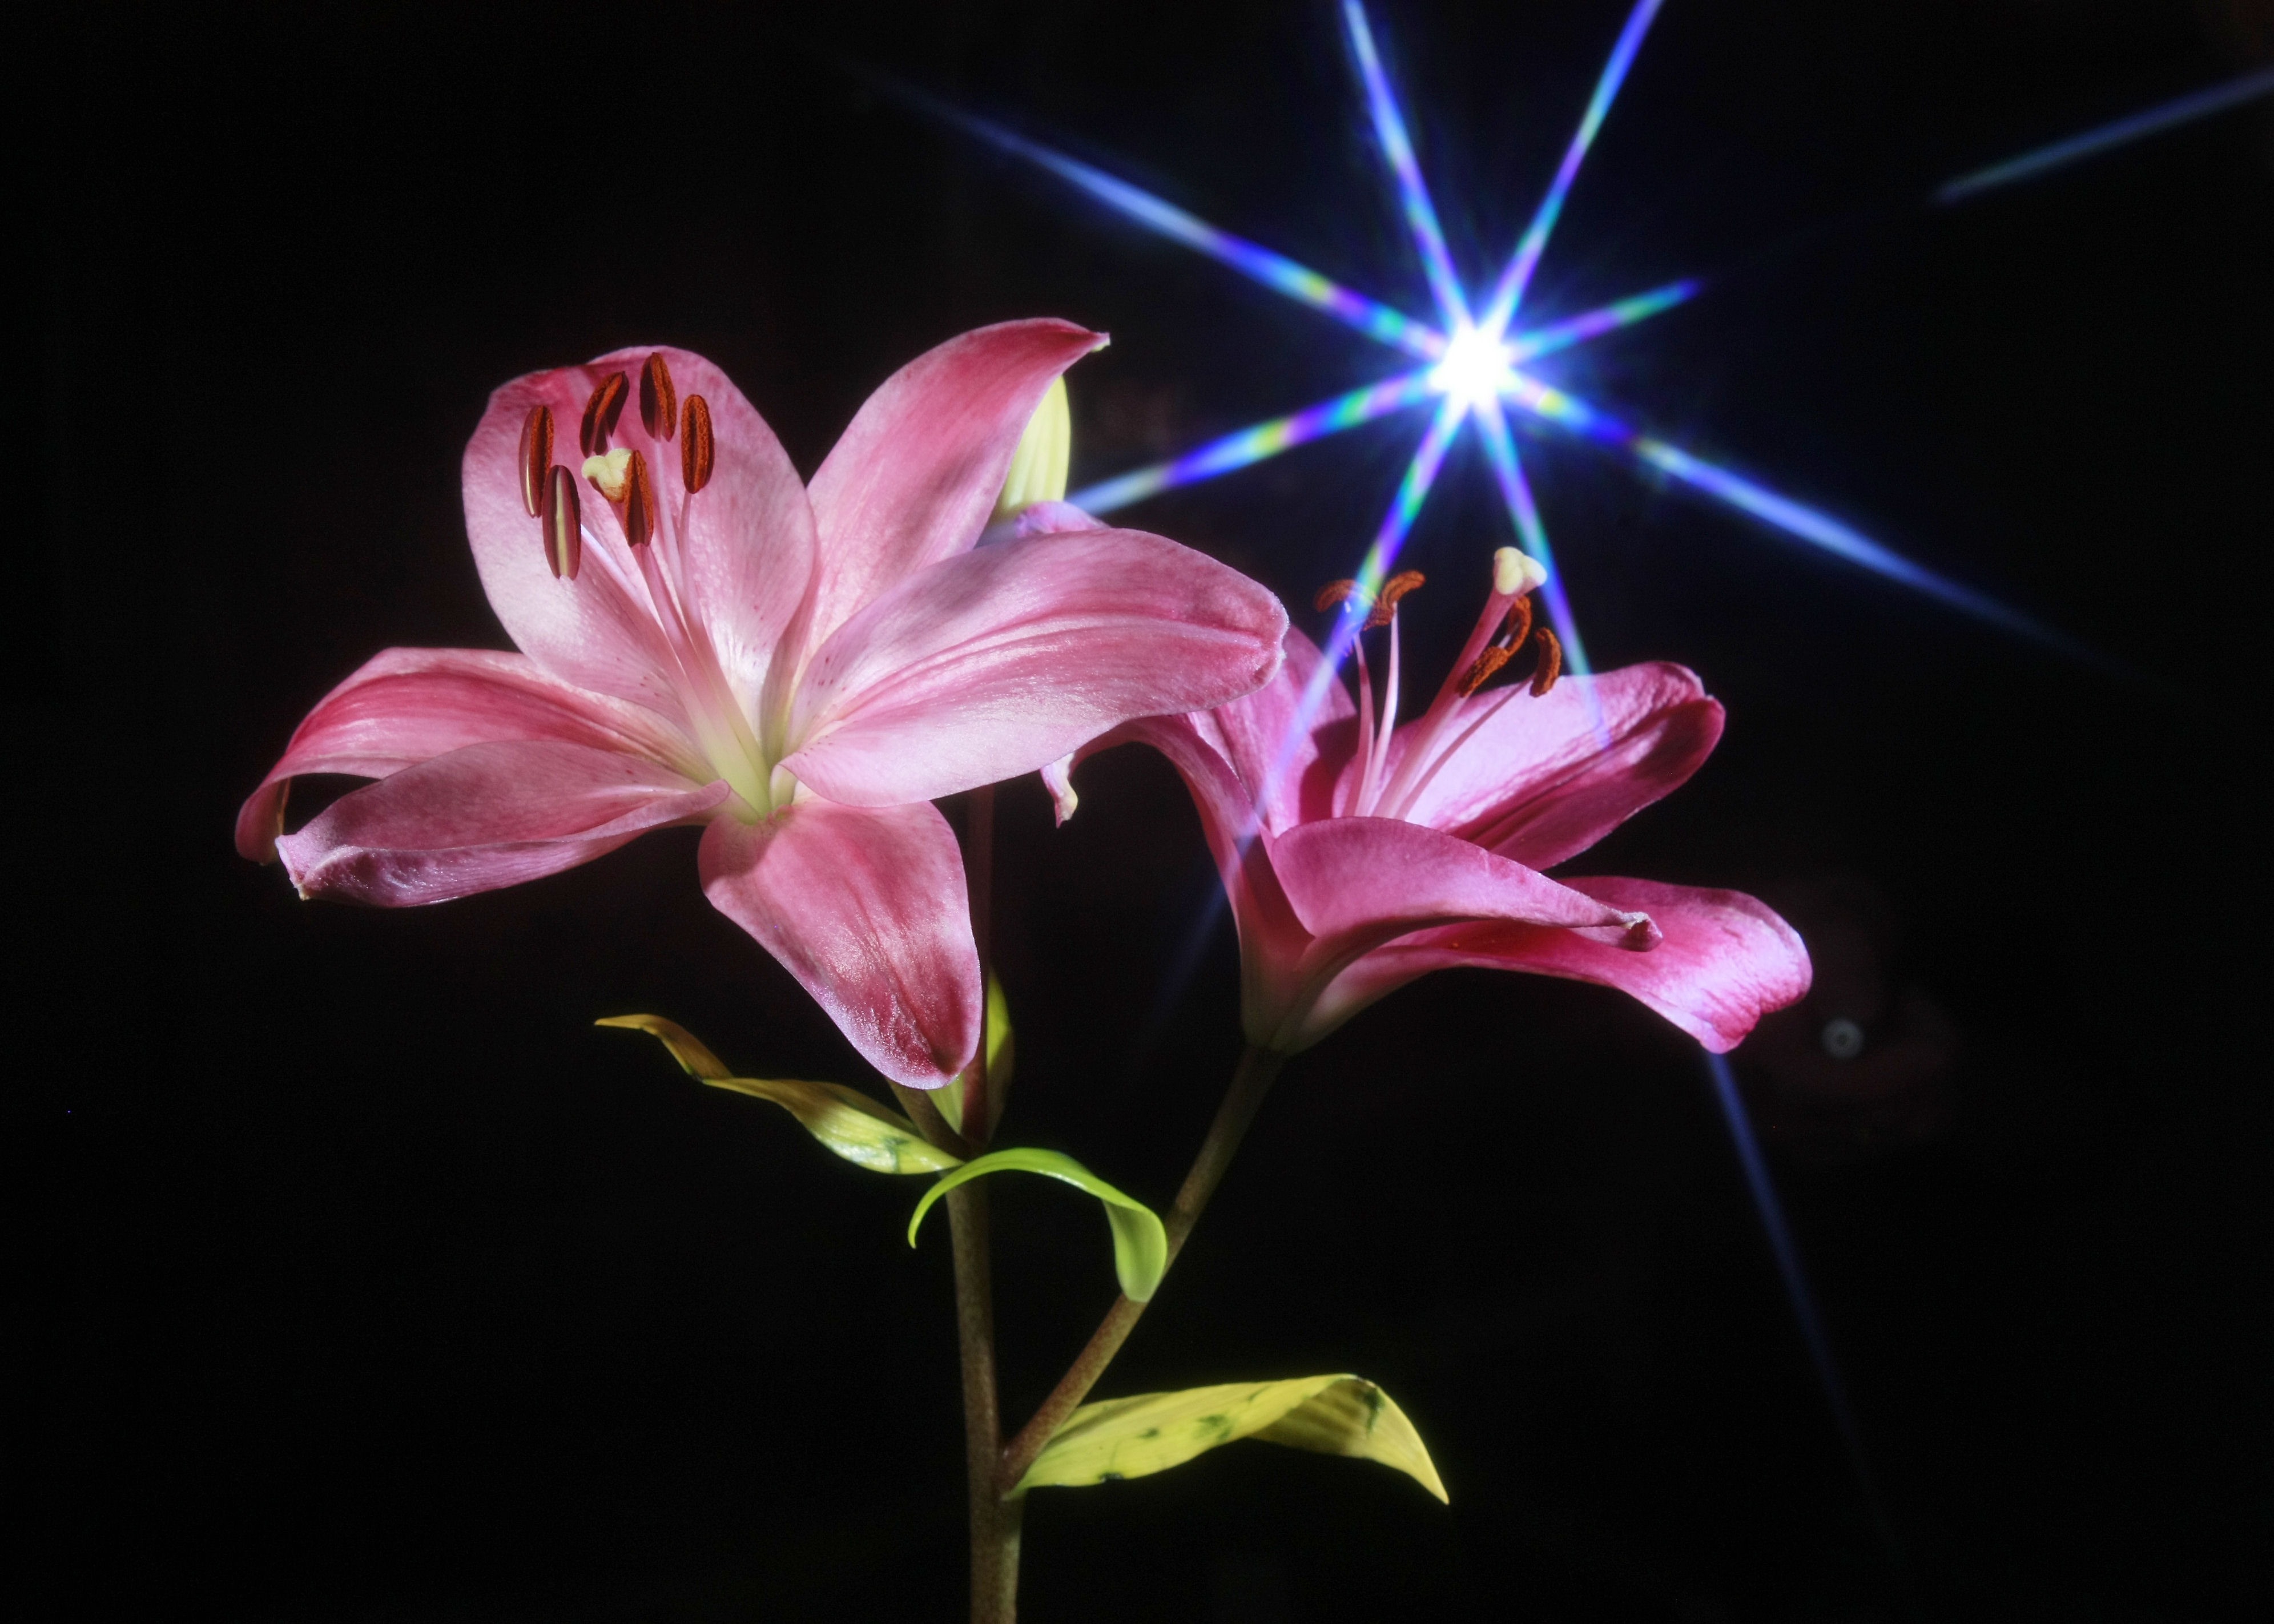
blossom, light, plant, star, leaf, flower, petal, bloom, floral, natural, pink, flora, lily, macro photography, flowering plant, plant stem, land plant, lense flare